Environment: real
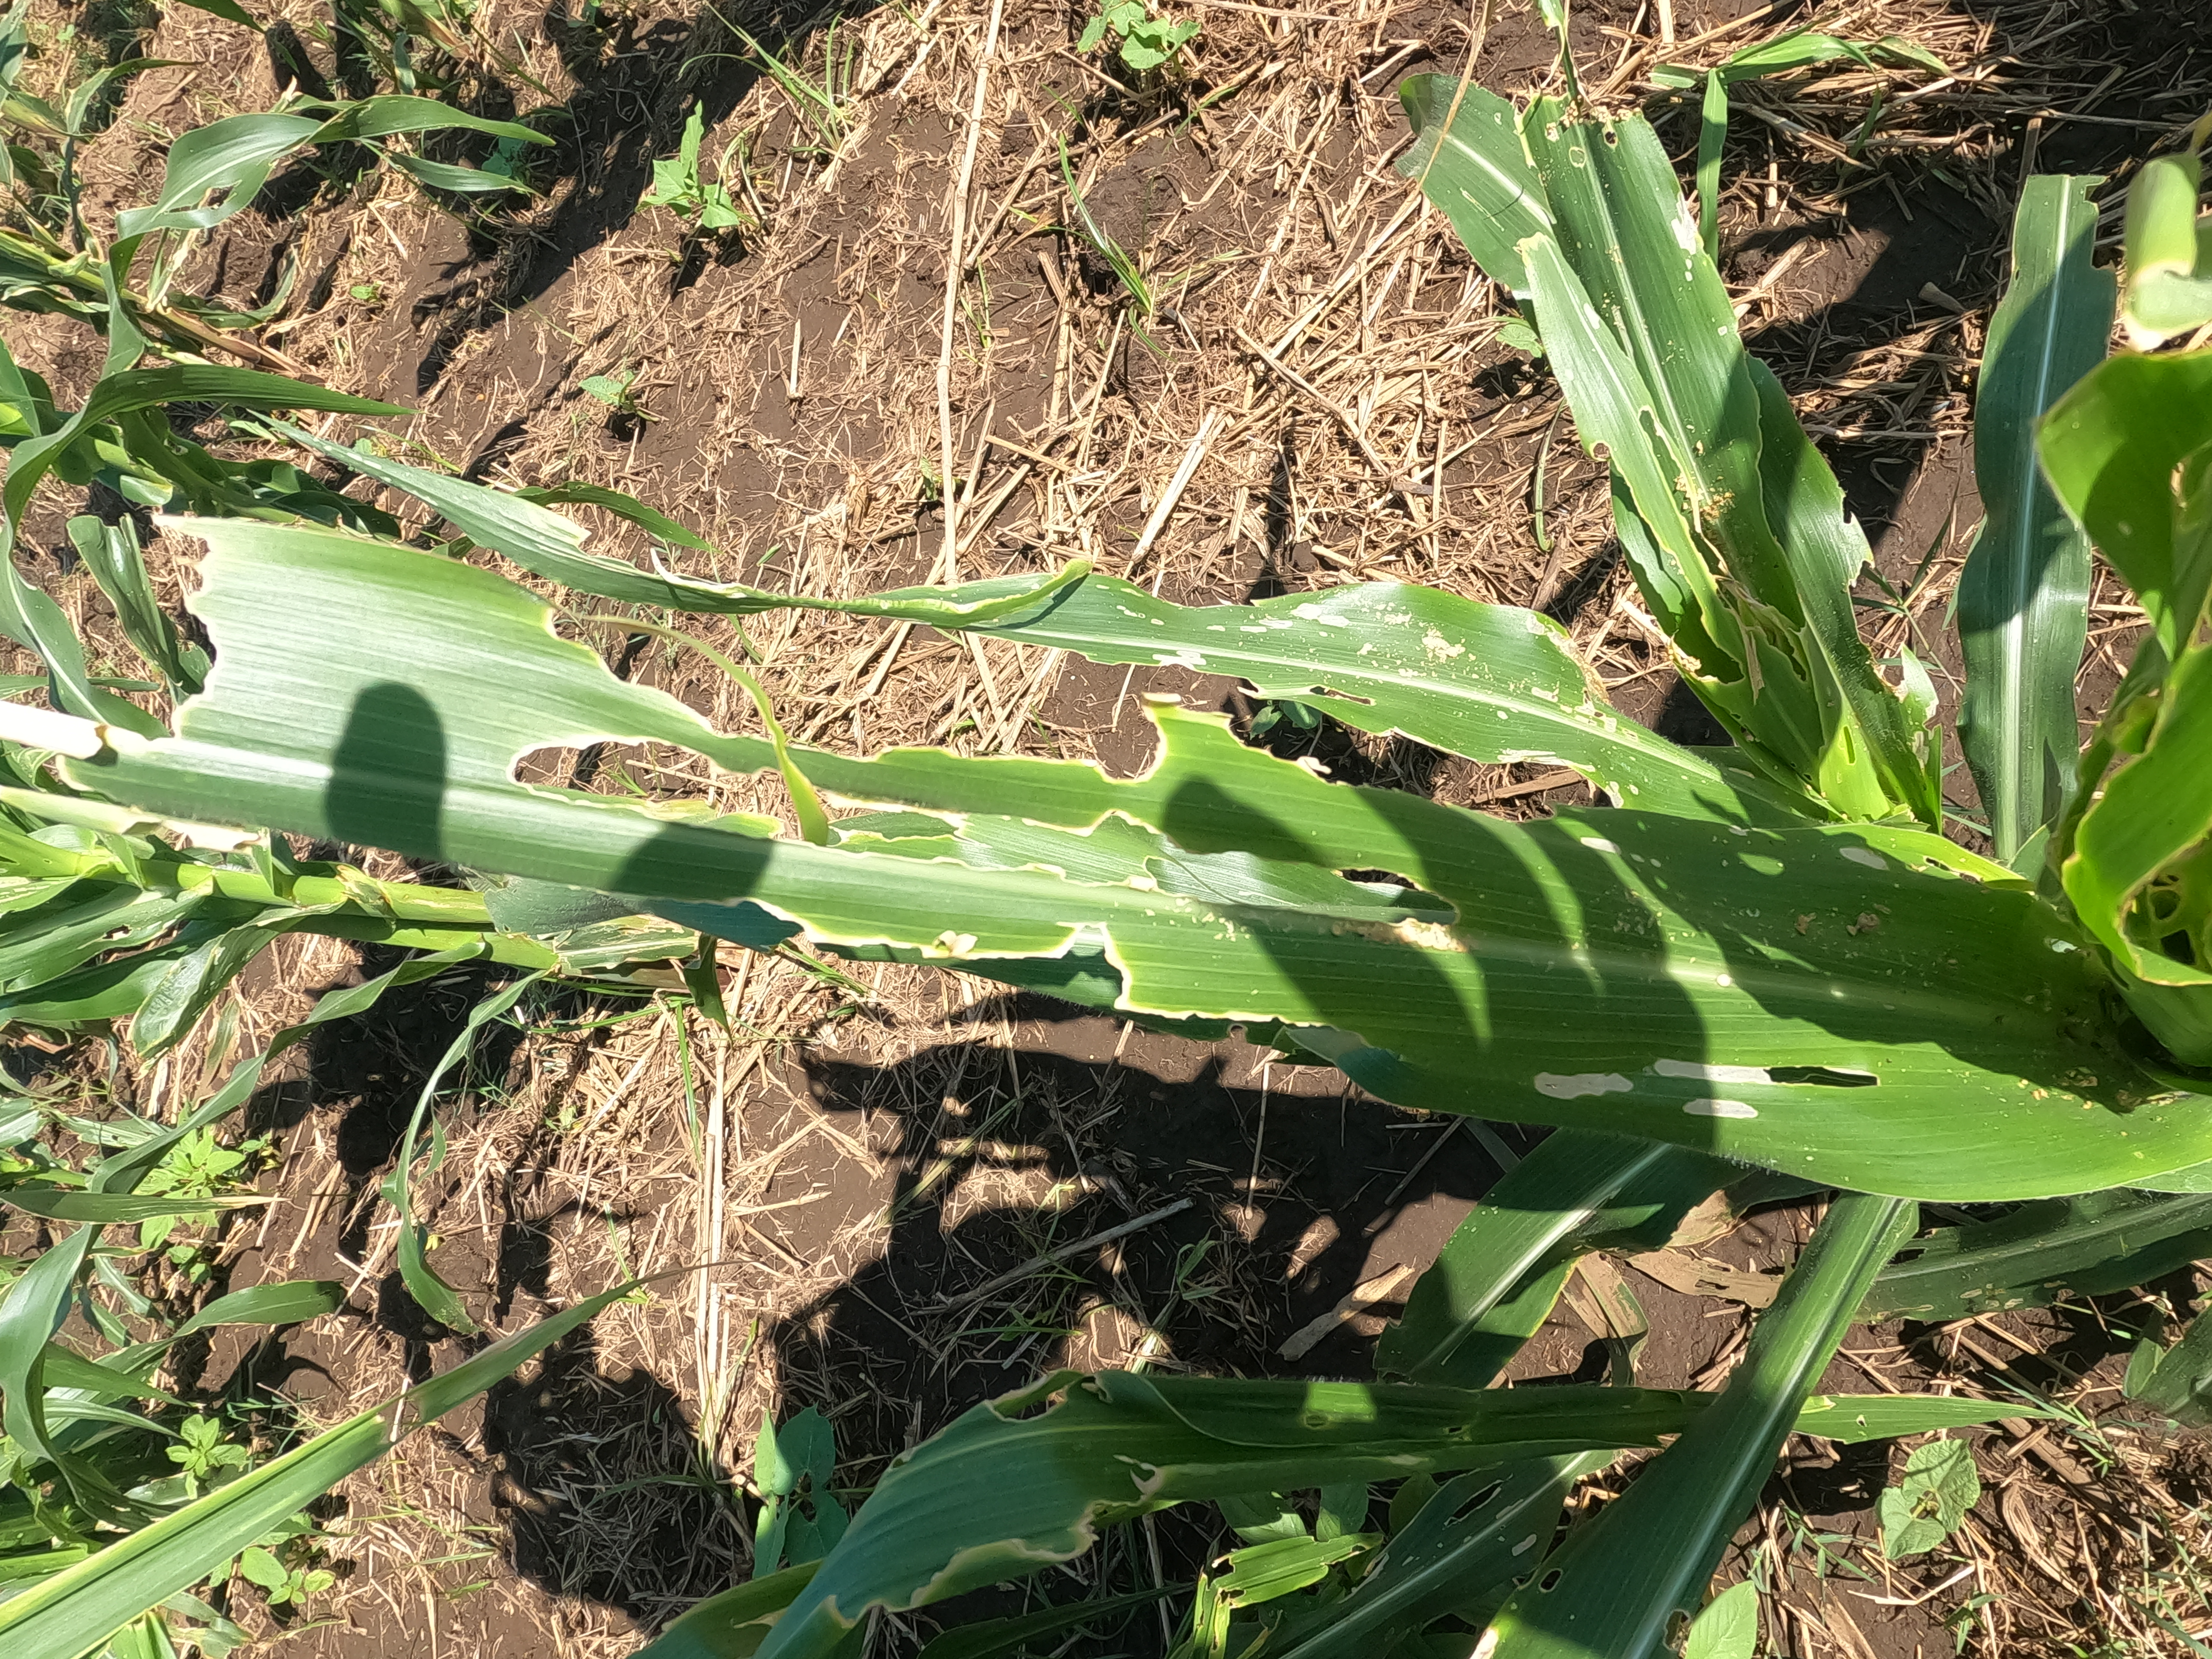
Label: fall_armyworm